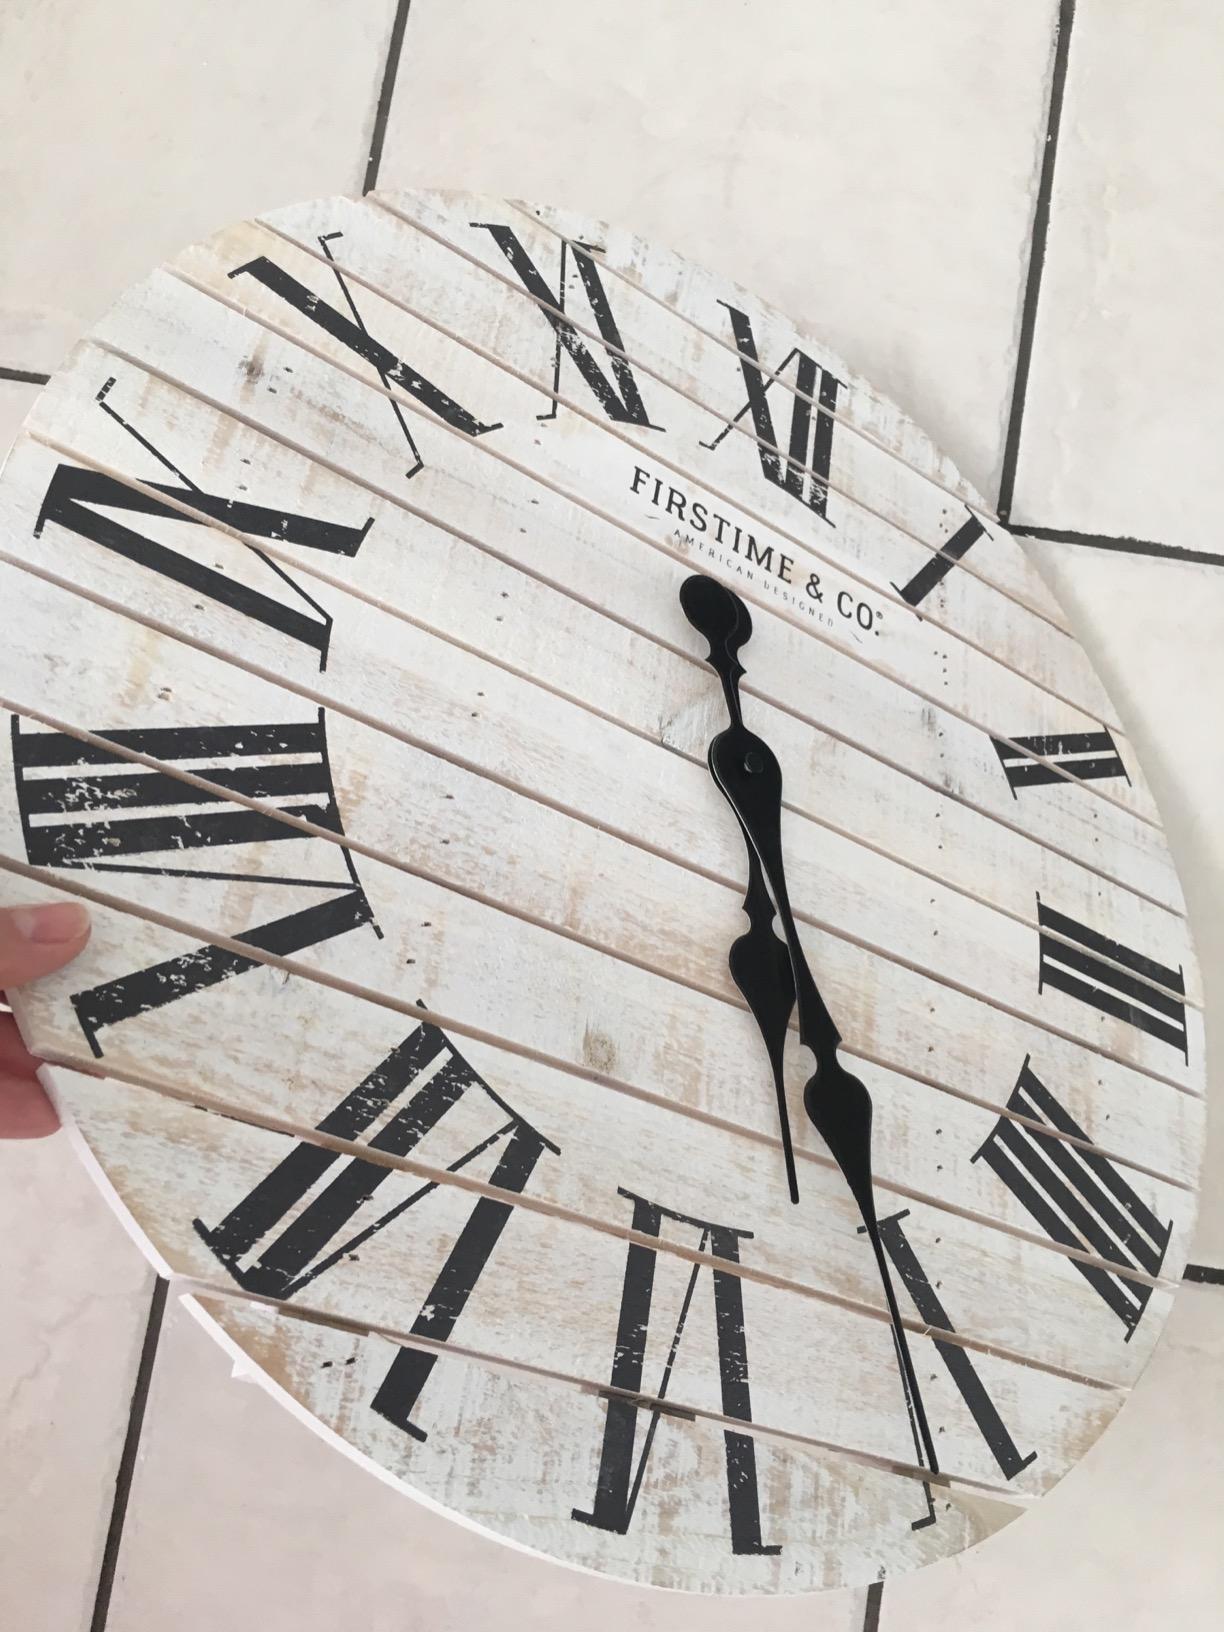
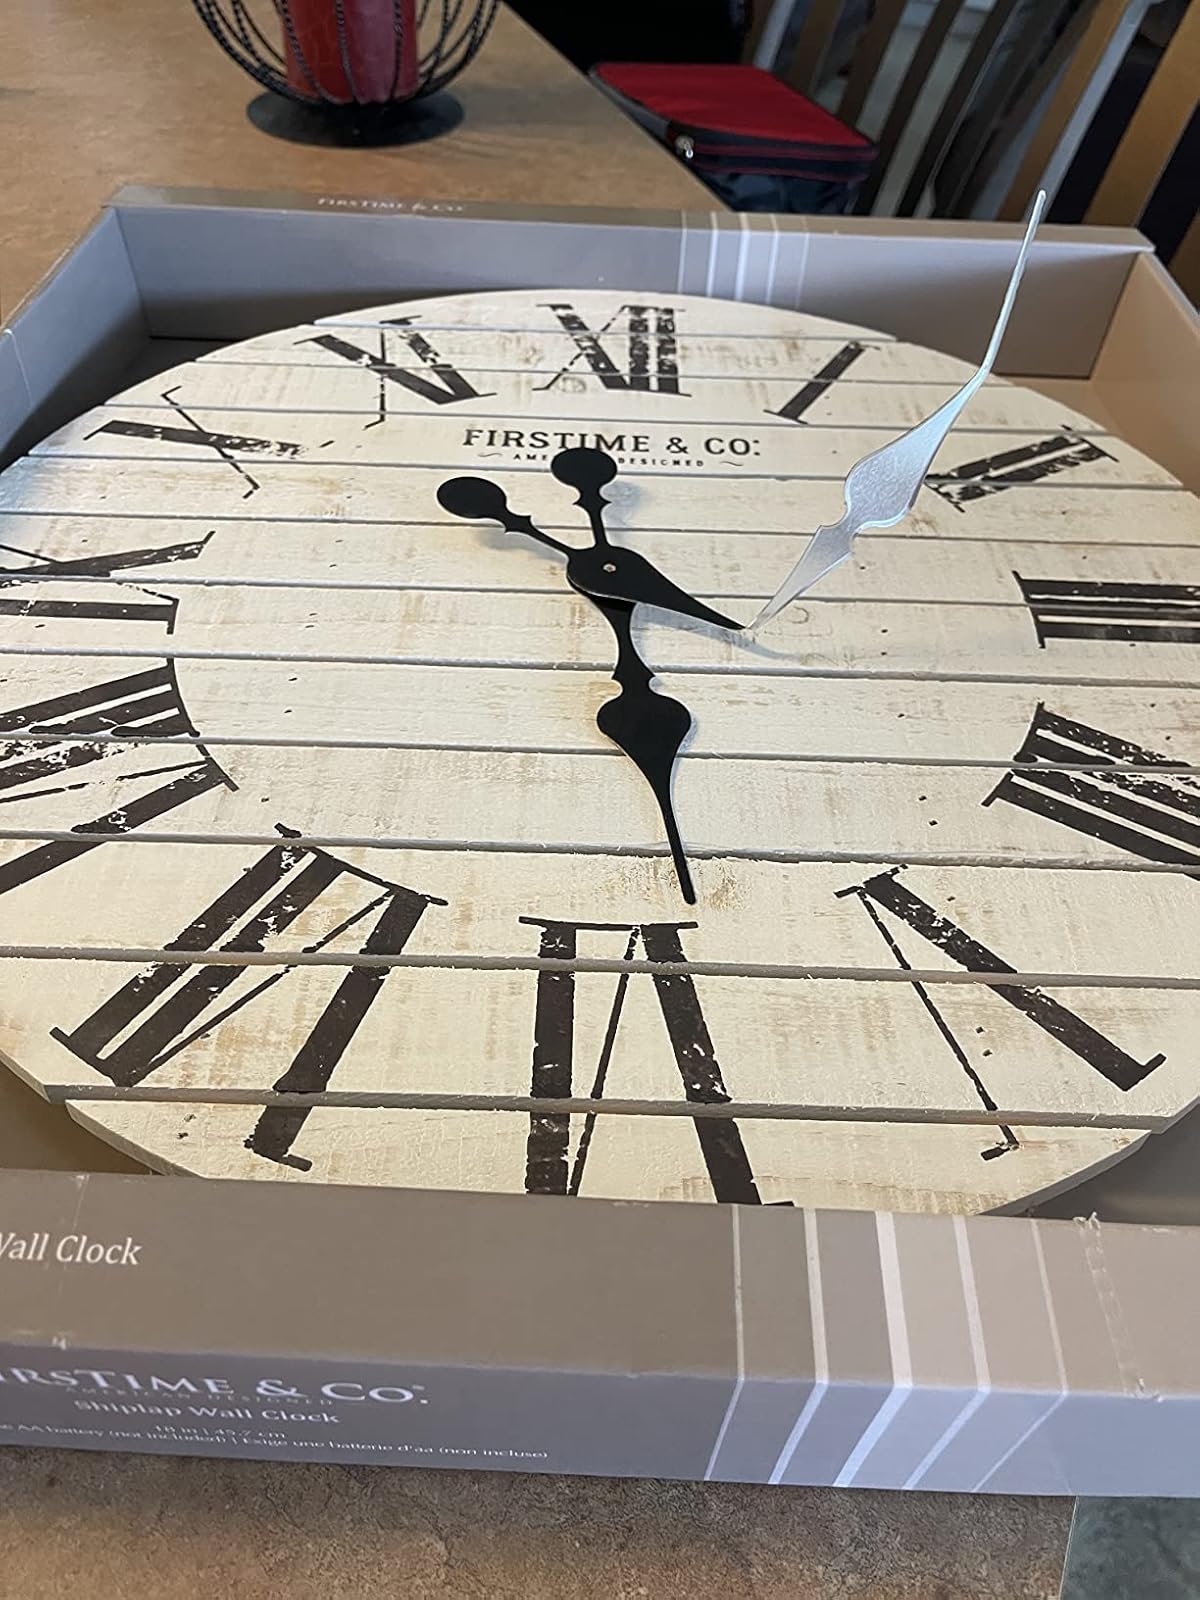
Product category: clock
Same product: yes